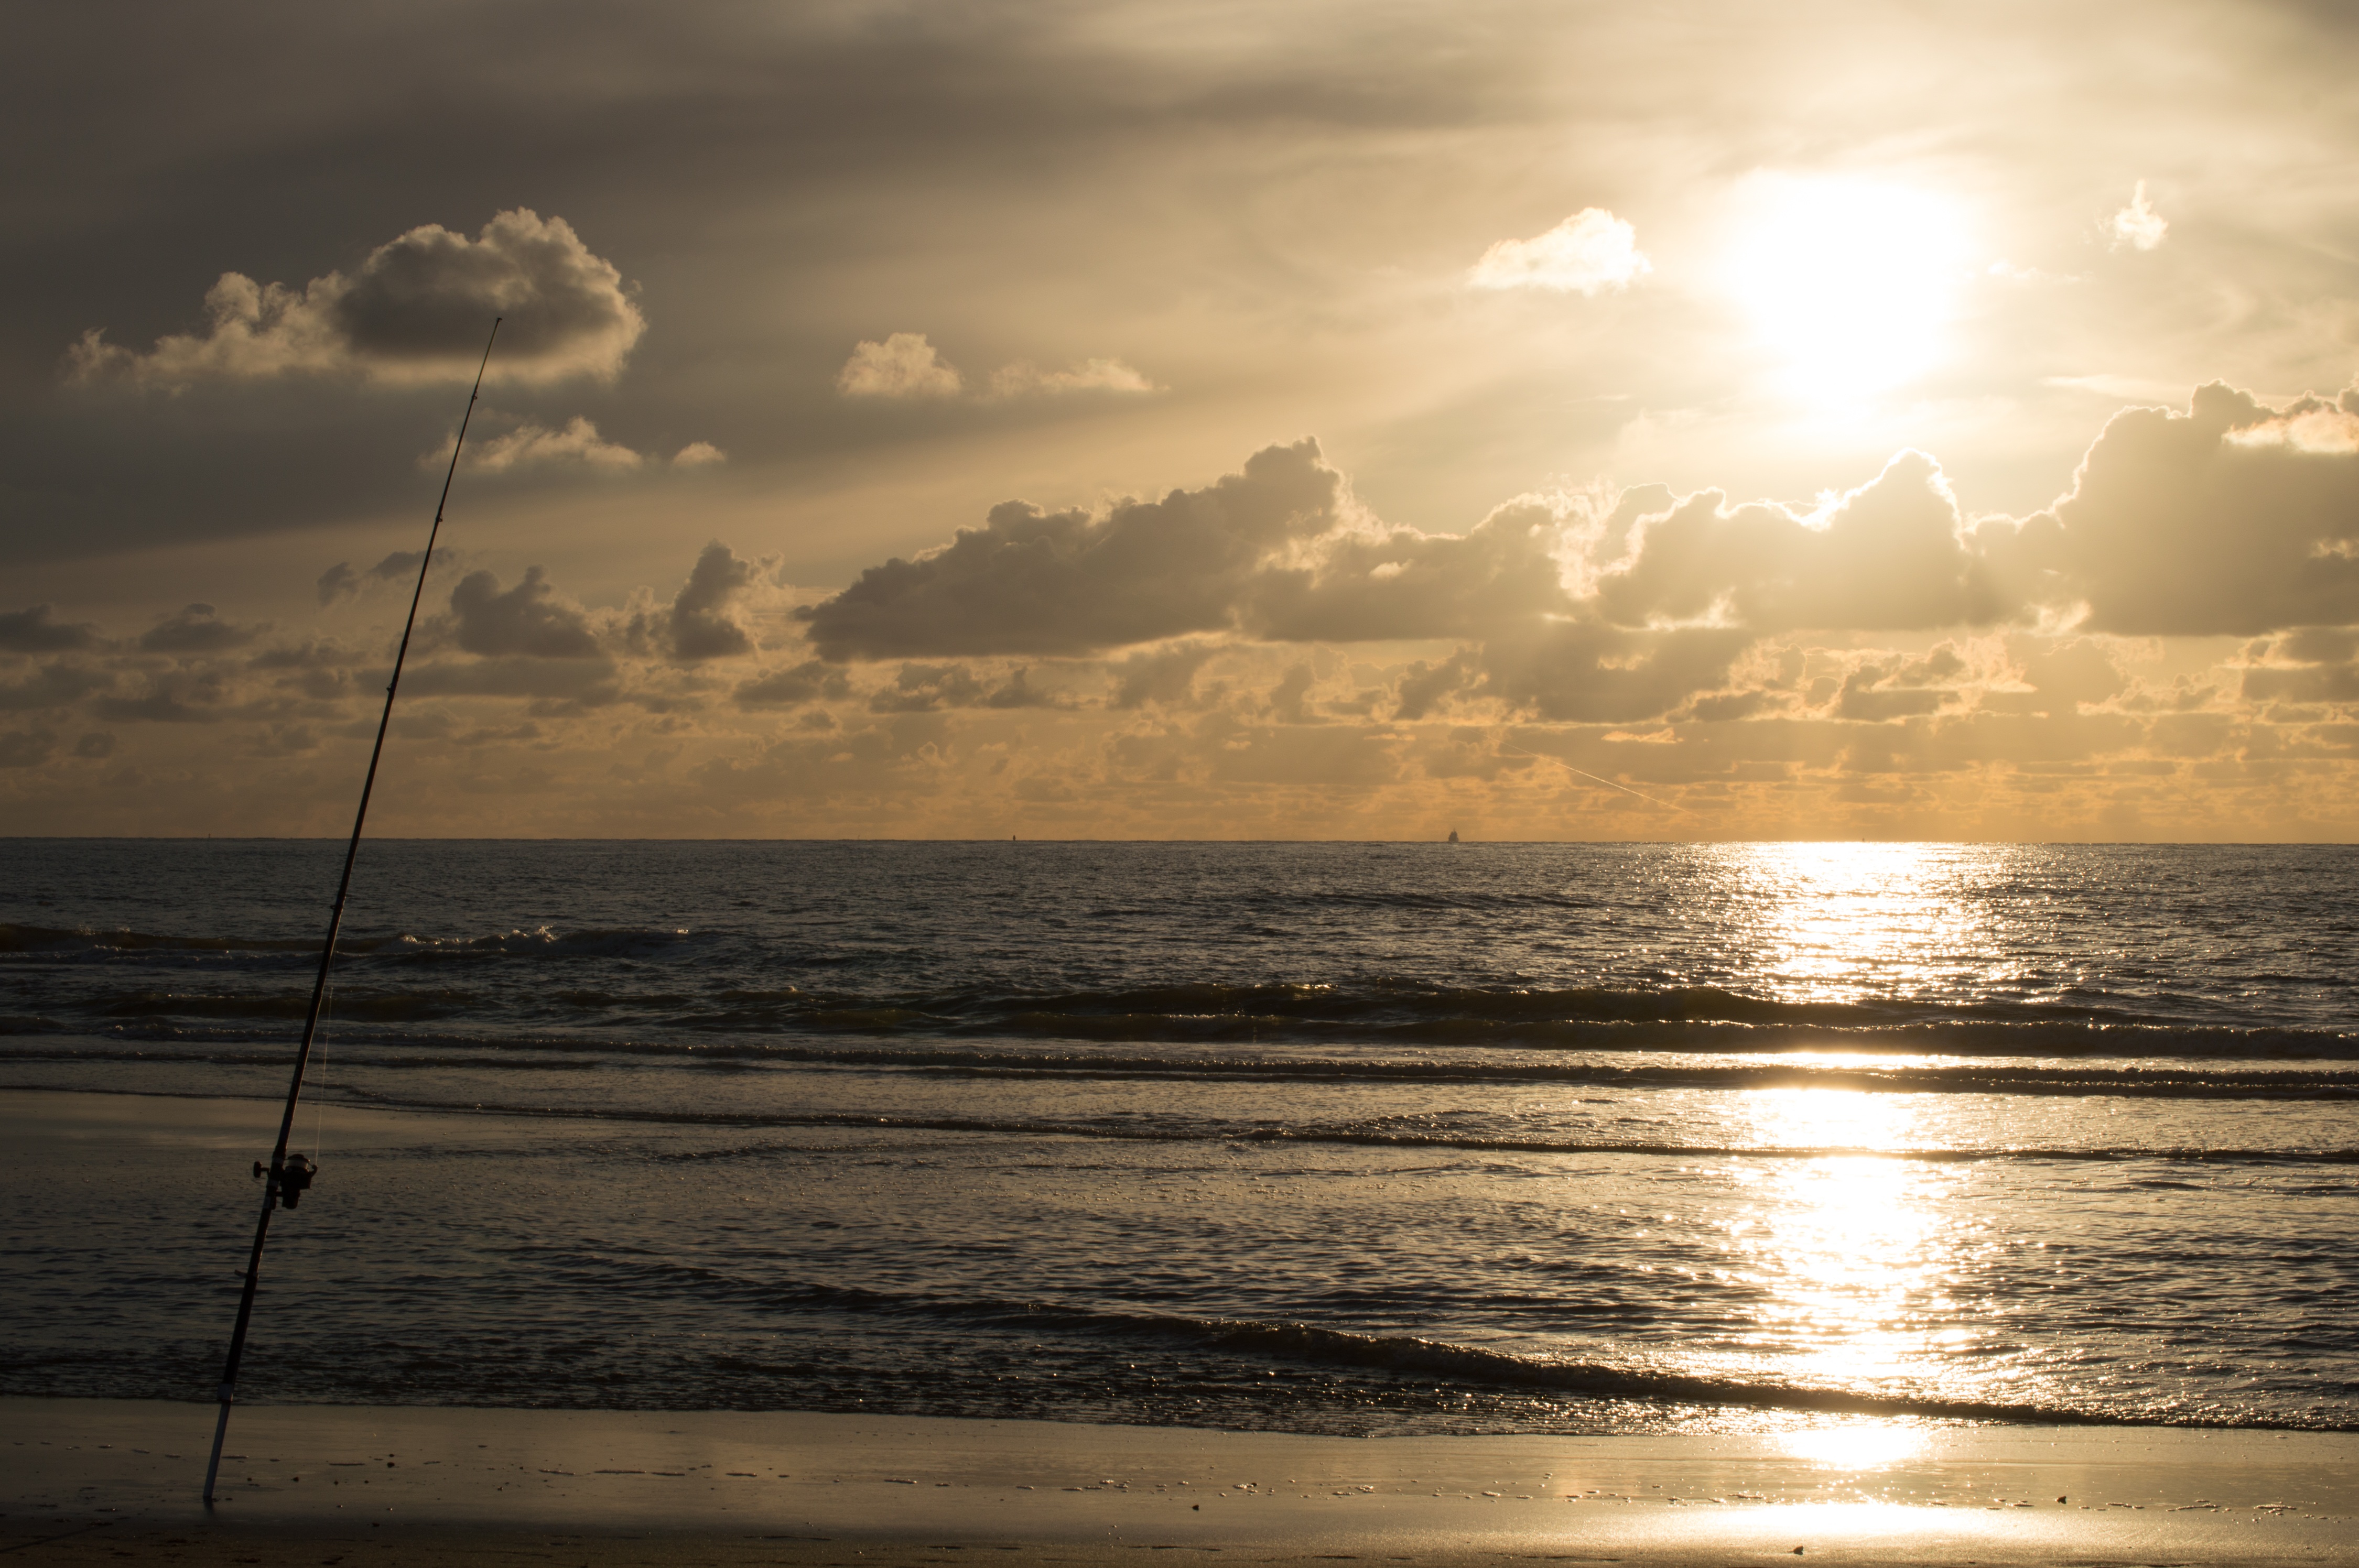
beach, landscape, sea, coast, water, nature, sand, ocean, horizon, cloud, sky, sun, sunrise, sunset, sunlight, morning, shore, wave, lake, dawn, dusk, evening, twilight, reflection, body of water, angel, holland, clouds, abendstimmung, fischer, afterglow, evening sky, evening mood at the lake, wind wave